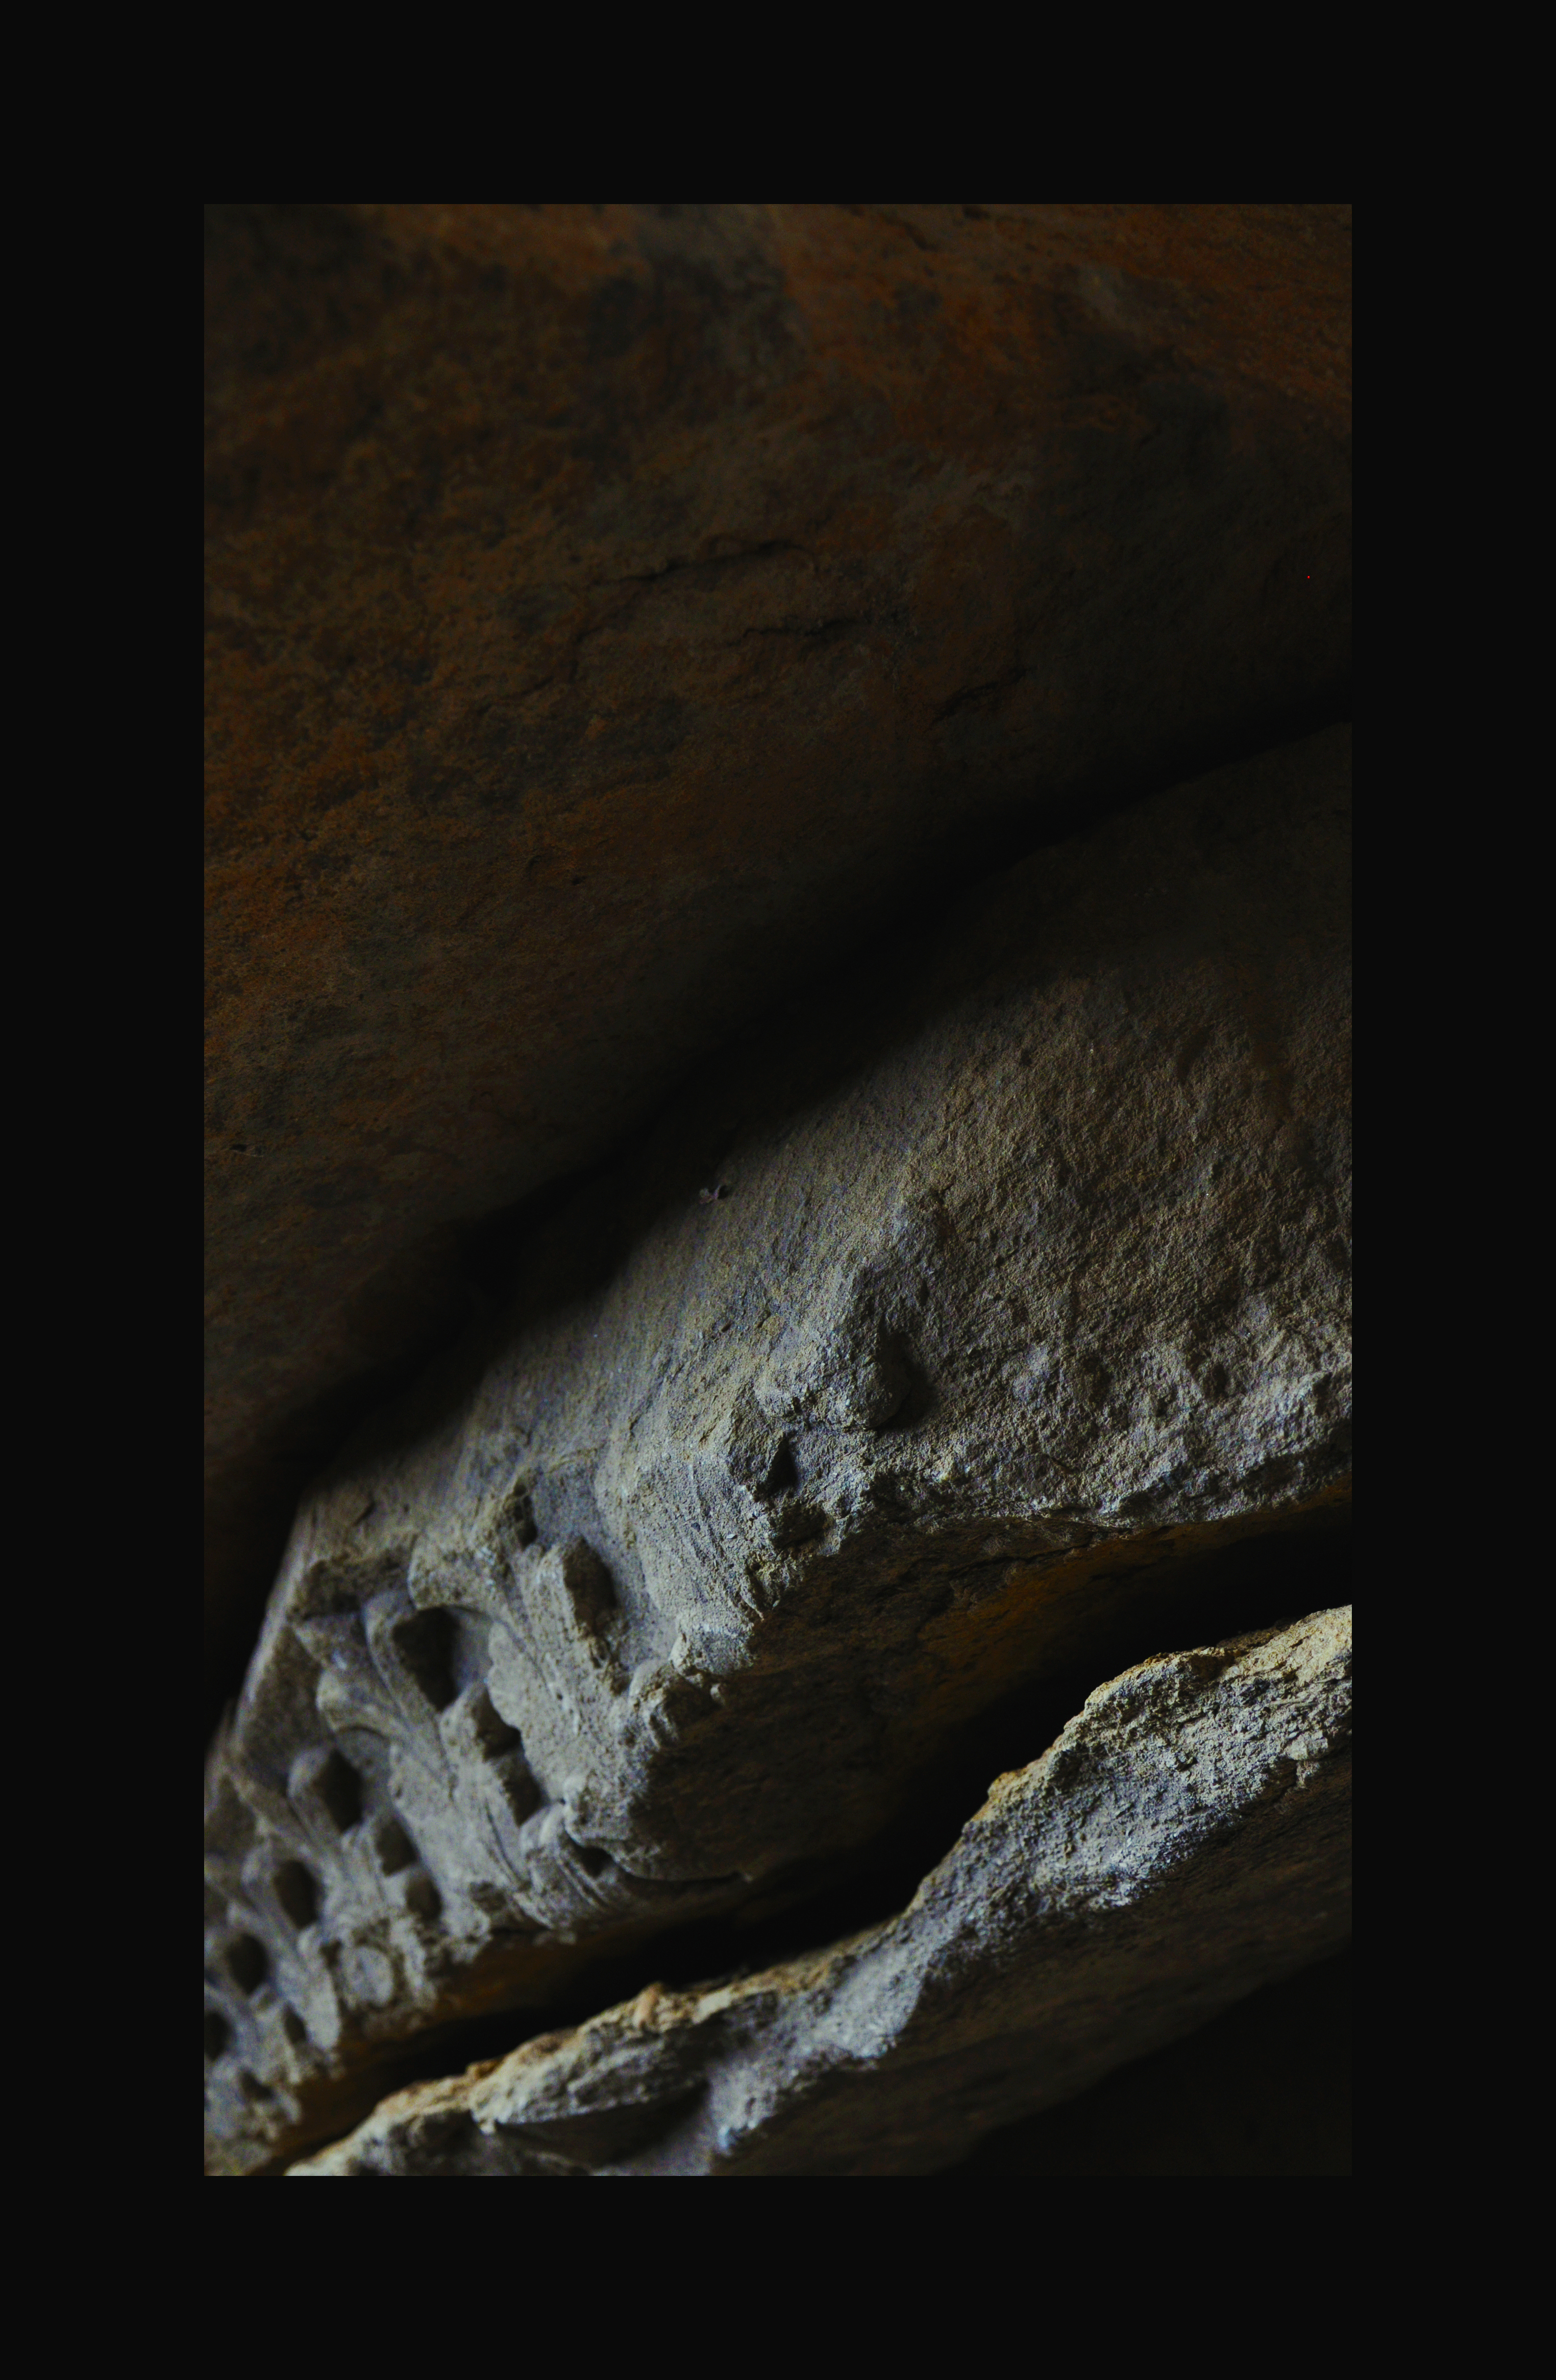
rock, abstract, architecture, photography, texture, building, stone, photo, formation, europe, religion, darkness, church, christian, photos, religious, art, cool image, de, courtyard, monastery, churches, fotografie, christianity, romana, orthodox, detail, eastern, romania, bukarest, bucharest, rumania, roumanie, convent, bor, biserica, arhitectura, orthodoxy, romanian, ortodoxa, manastirea, manastire, ortodoxia, ortodoxie, cretinism, cretin, ecclesiastical, bisericeasc, cladire, edificiu, piatra, bucuresti, curte, centrulvechi, lipscani, stavro, lapidarium, stavropoleos, brancovenesc, detaliu, bucarest